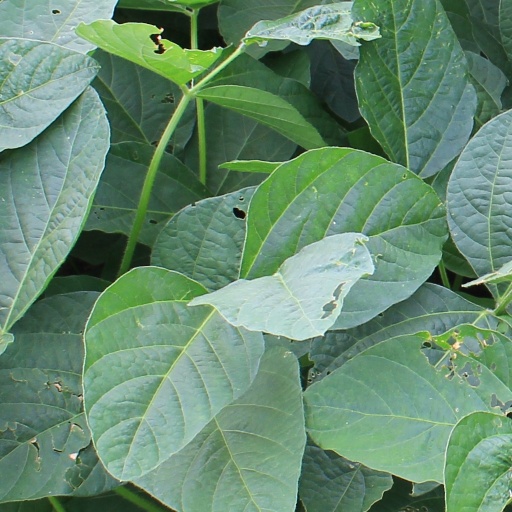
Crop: soybean